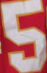
Number: 5